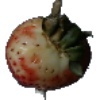
Label: Strawberry 1